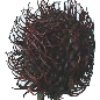
Label: rambutan